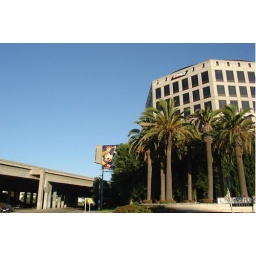
There's the lovely building I'm employed at. It's sort of shaped like a hexagon, guarded by a wall of menacing palms.